Laptop charging trolley

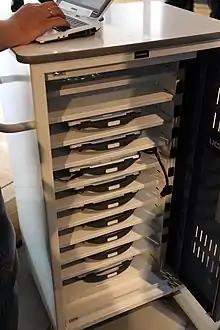
Classmate PC laptops charging trolley

Laptop charging trolleys, also known as laptop trolleys or laptop carts, are mobile storage containers to charge laptops, netbooks and tablet computers en masse. The trolleys are predominantly used in schools that have replaced their traditional static ICT suites of desktop computers with laptops, but do not have enough plug sockets in their buildings to charge all of the devices.